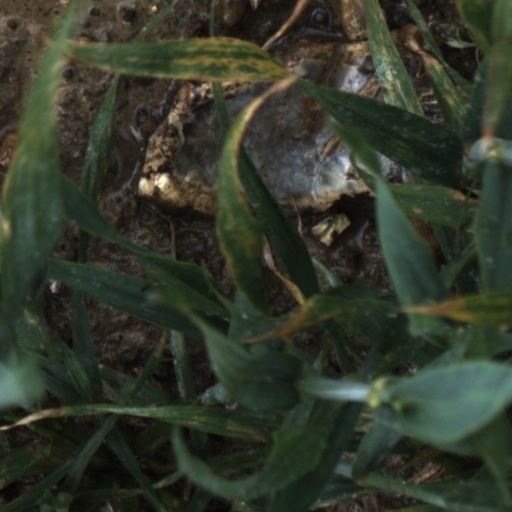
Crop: wheat